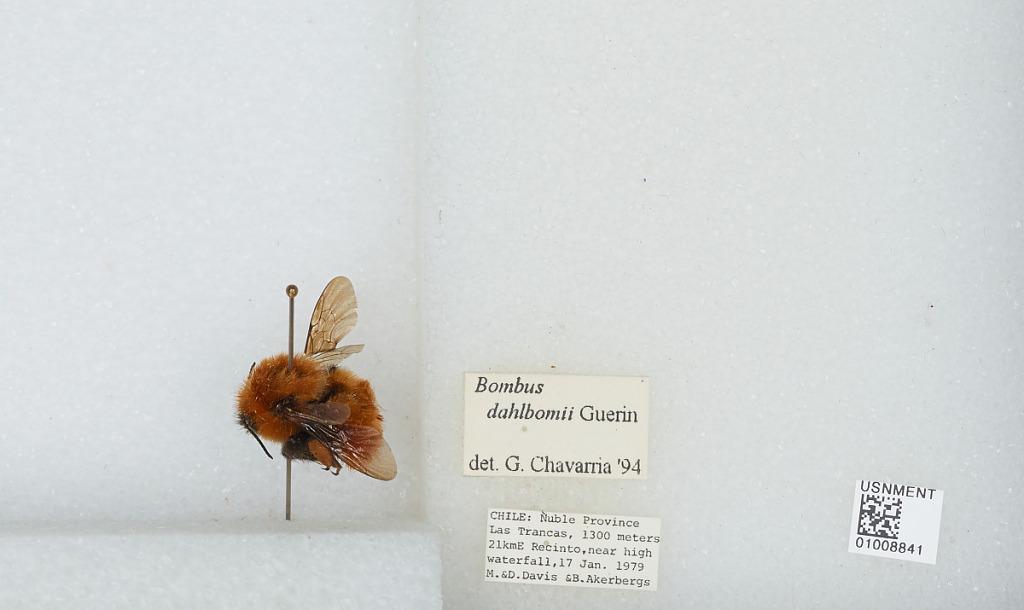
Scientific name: Bombus (Fervidobombus) dahlbomii Guérin
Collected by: M. Davis & B. Akerbergs
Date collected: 1979-1-17
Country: Chile
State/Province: Biobio
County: Nuble
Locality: Las Trancas, 21 kilometers east of Recinto
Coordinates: -36.8714, -71.5956
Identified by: Chavarria, G.